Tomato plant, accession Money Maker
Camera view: bottom (45 deg); turntable rotation: 240 degrees
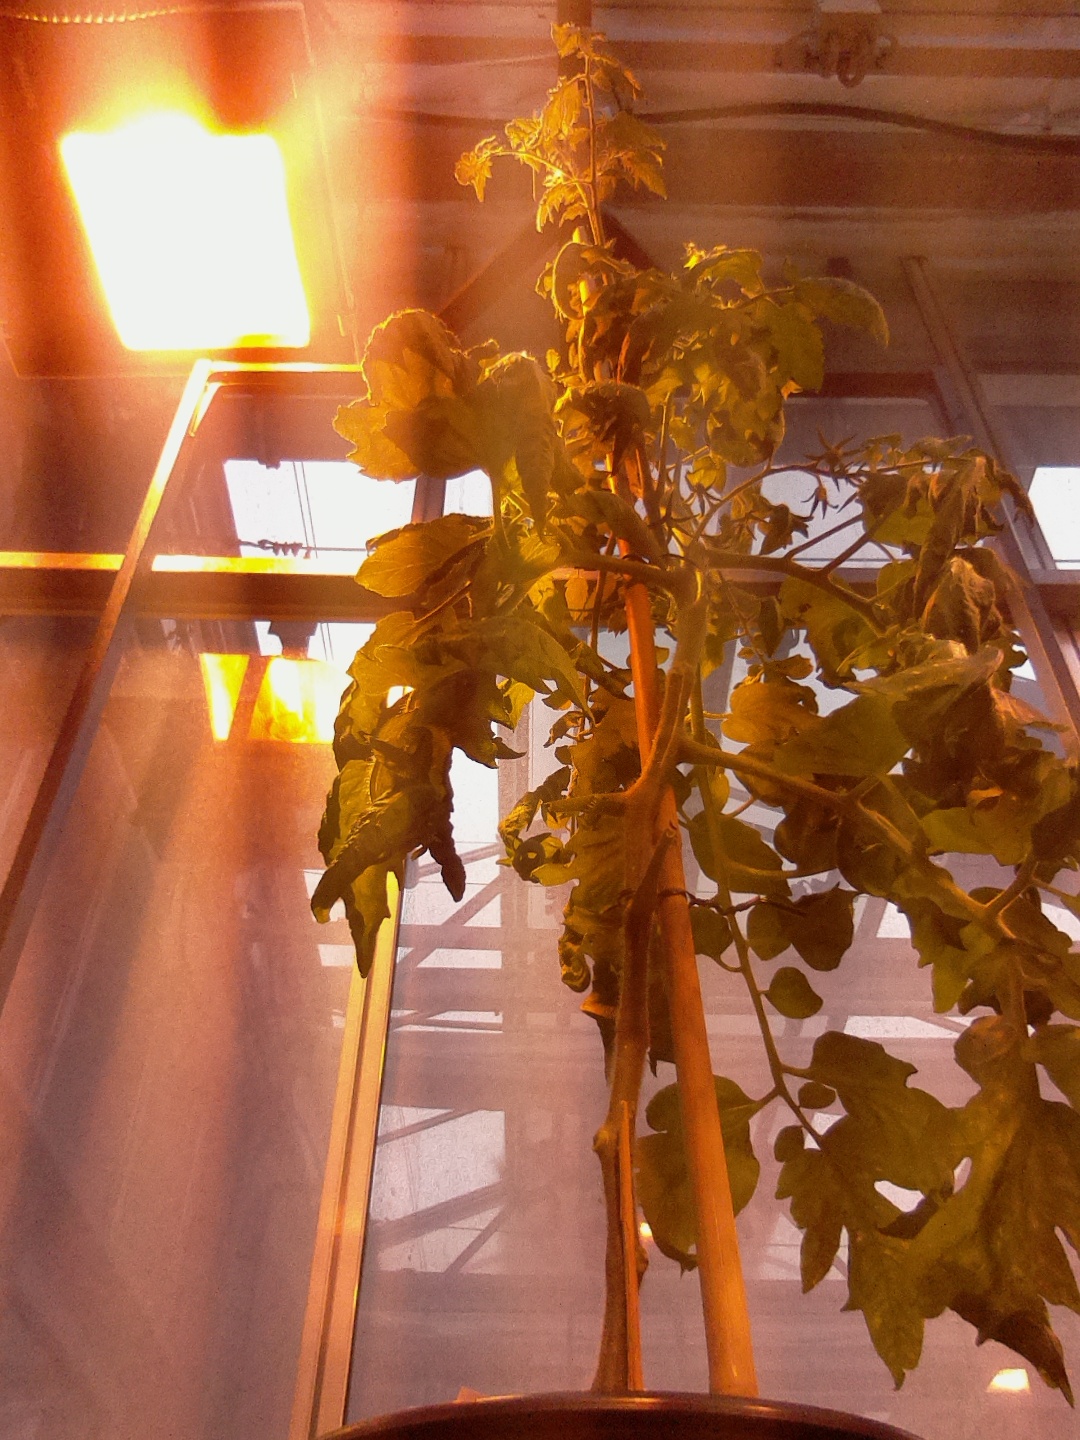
BBCH growth stage 69: End of flowering, 90%-100% of flowers open, more petals falling